George Bailey (It's a Wonderful Life)

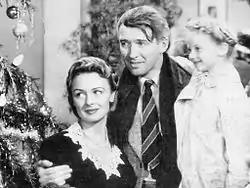
George, Mary and their youngest daughter Zuzu.

George runs back to the bridge and begs to be allowed to live again. Bert shows up at the bridge. When Bert is not there to arrest him but glad he has found him as everyone was worried to his whereabouts, George joyously hugs Bert then runs home. Running through town, George is overjoyed to see it is once again Bedford Falls and wishes everyone he passes a Merry Christmas, even Mr. Potter. Mary, Uncle Billy, and a flood of townspeople arrive with more than enough donations to save George and the Building & Loan; Sam Wainwright extends a $25,000 line of credit by telegram (the equivalent of $438,184.72 in 2024). As they celebrate, the town's sheriff tears the warrant for his arrest and joins in the festivities. Harry also arrives to support his brother, and toasts George as "The richest man in town.” In the pile of donated funds, George finds a copy of "The Adventures of Tom Sawyer" inscribed, "Dear George: Remember, no man is a failure who has friends. P.S. Thanks for the wings! Love, Clarence." A bell on the Christmas tree rings, and his daughter Zuzu says, "Teacher says every time a bell rings, an angel gets his wings!" George agrees and looks up to Heaven, realizing that he truly has a wonderful life.